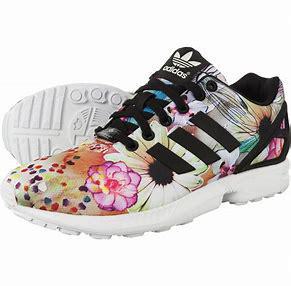
Brand: Adidas
Model: ZX Flux